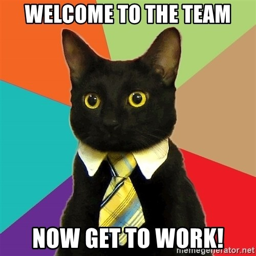
business cat - welcome to the team now get to work !